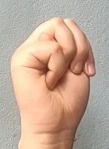
ASL sign: M